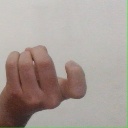
अक्षर: ज